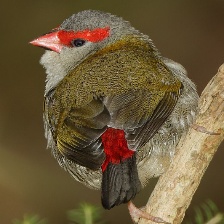
Species: RED BROWED FINCH
Scientific name: NEOCHMIA TEMPORALIS
ImageNet parent category: house_finch